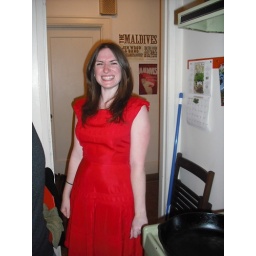
kate in a red dress